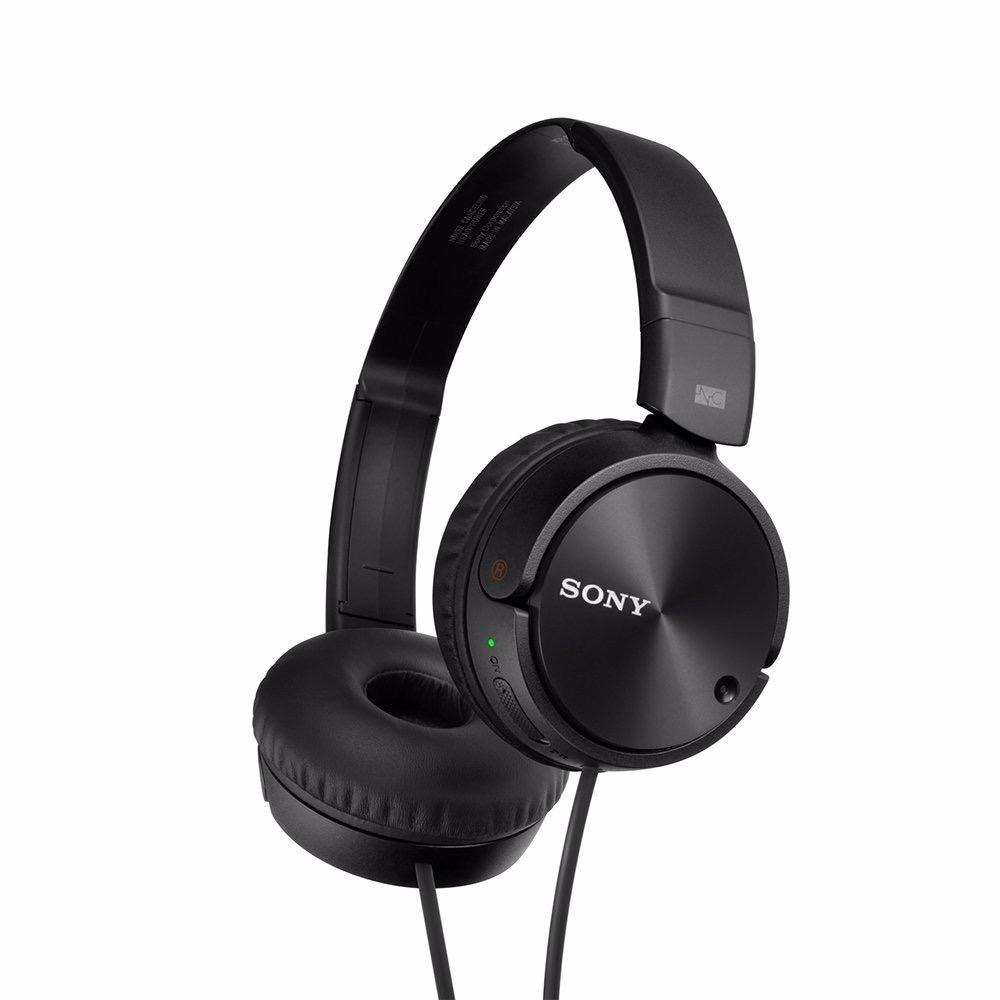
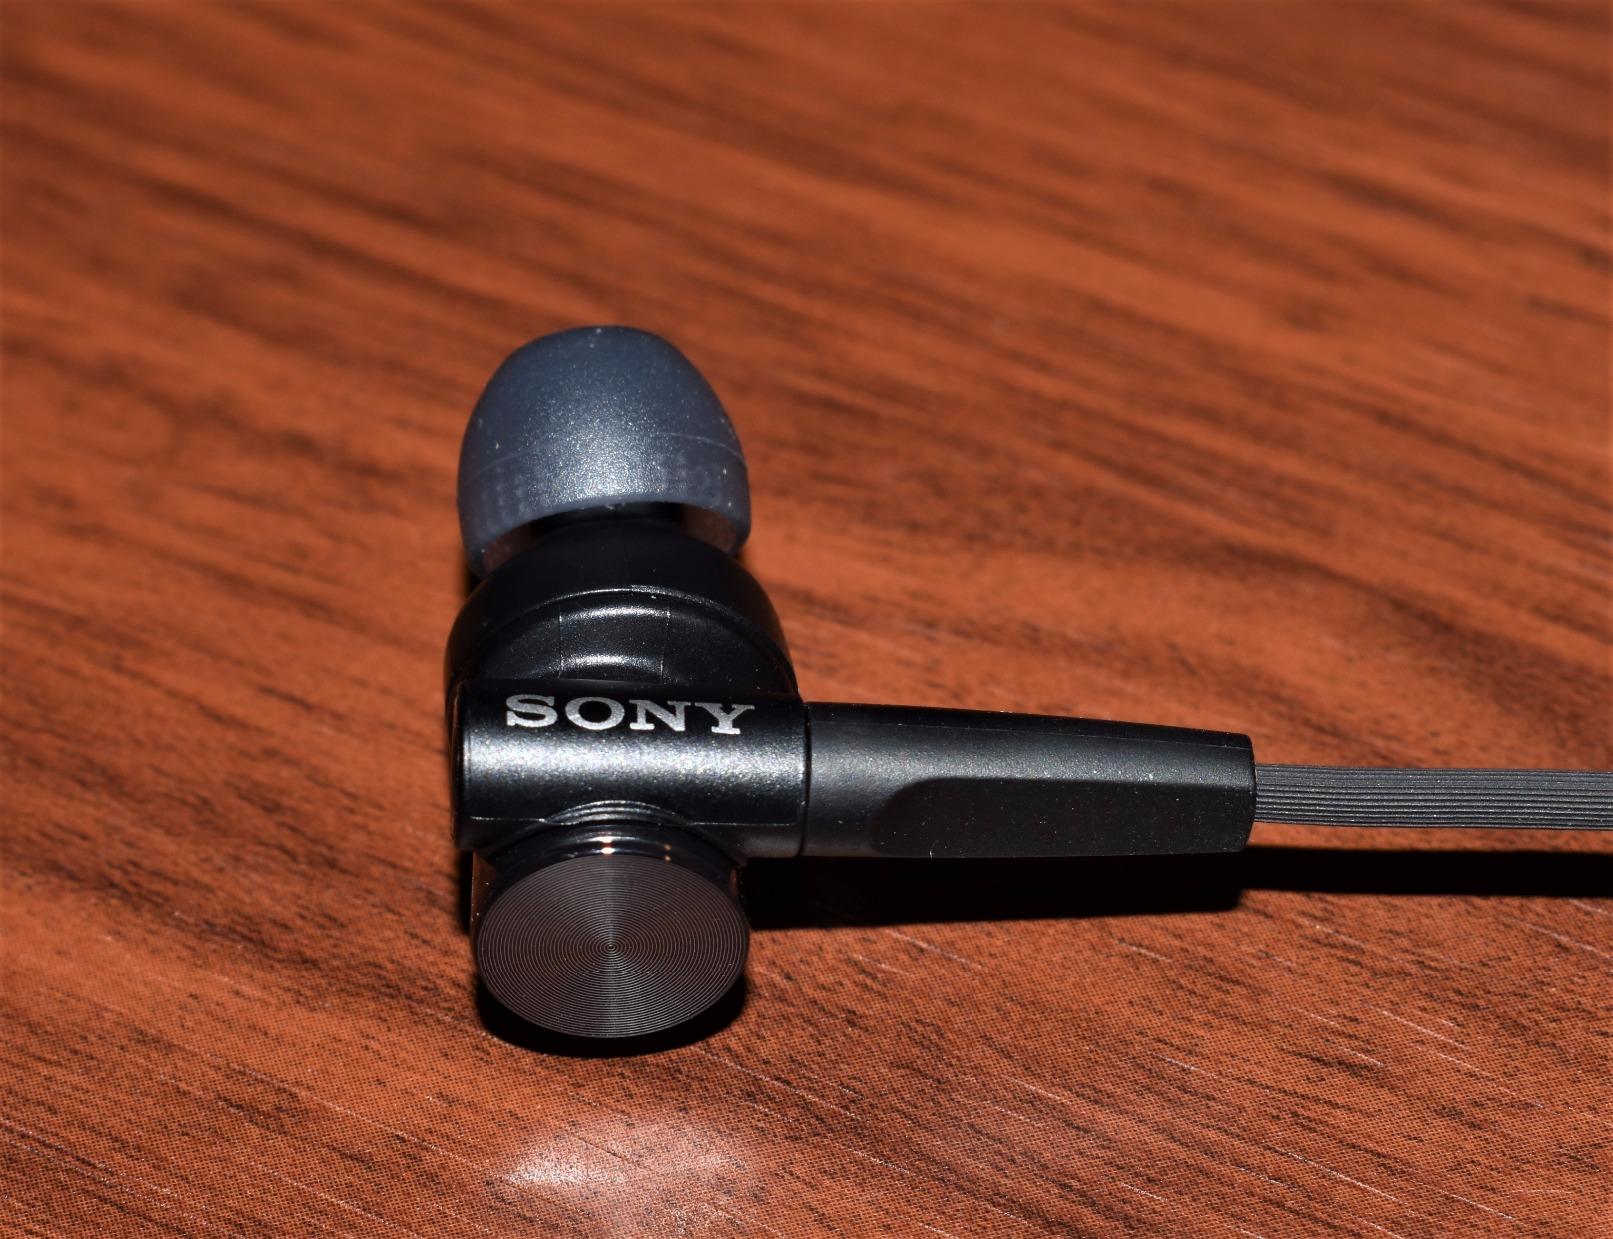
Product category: headphones
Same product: no